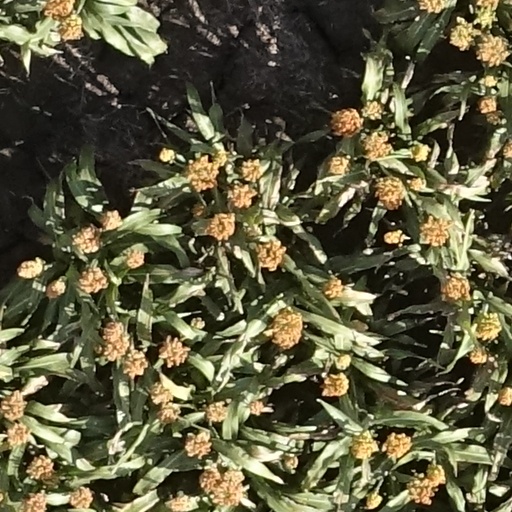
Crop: sorghum